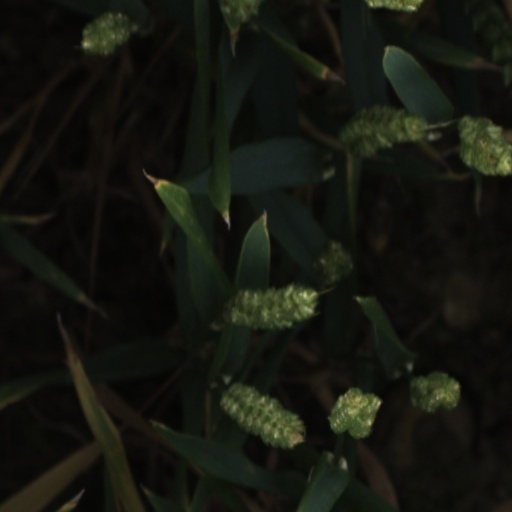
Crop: wheat